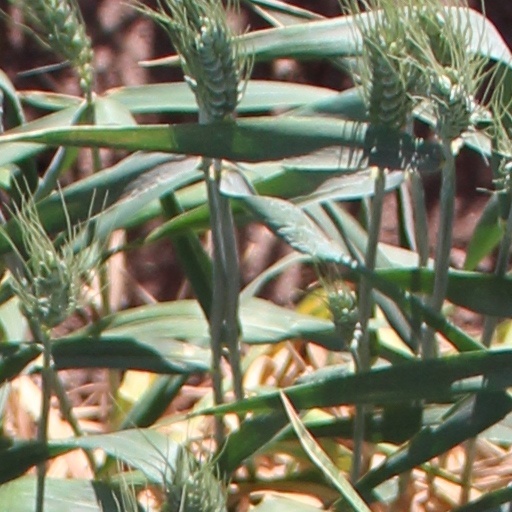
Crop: wheat